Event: Nepal Earthquake
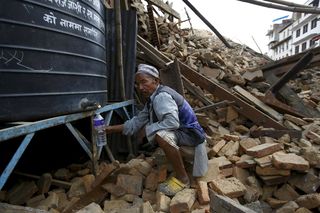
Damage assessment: damage